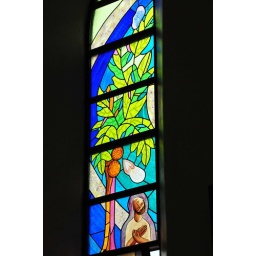
Breadfruit stained glass window in Notre-Dame Cathedral.